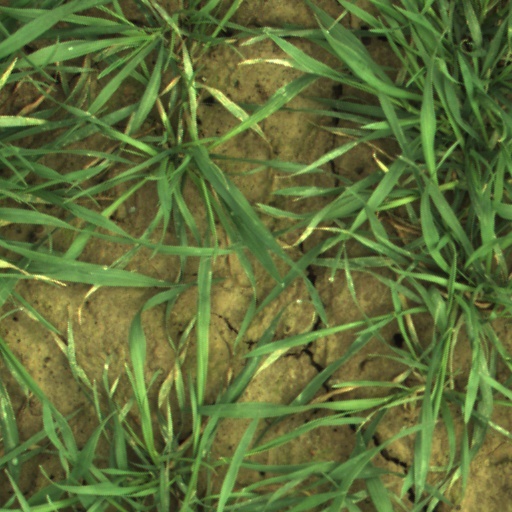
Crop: wheat